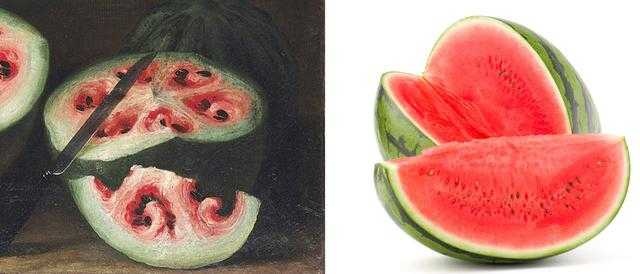
Label: Watermelon